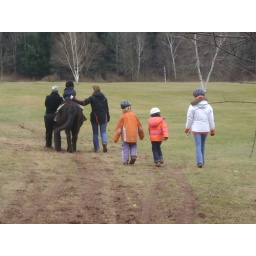
Alex riding a horse. While Emma and I talk to the little girl in the orange coat and purple pants.